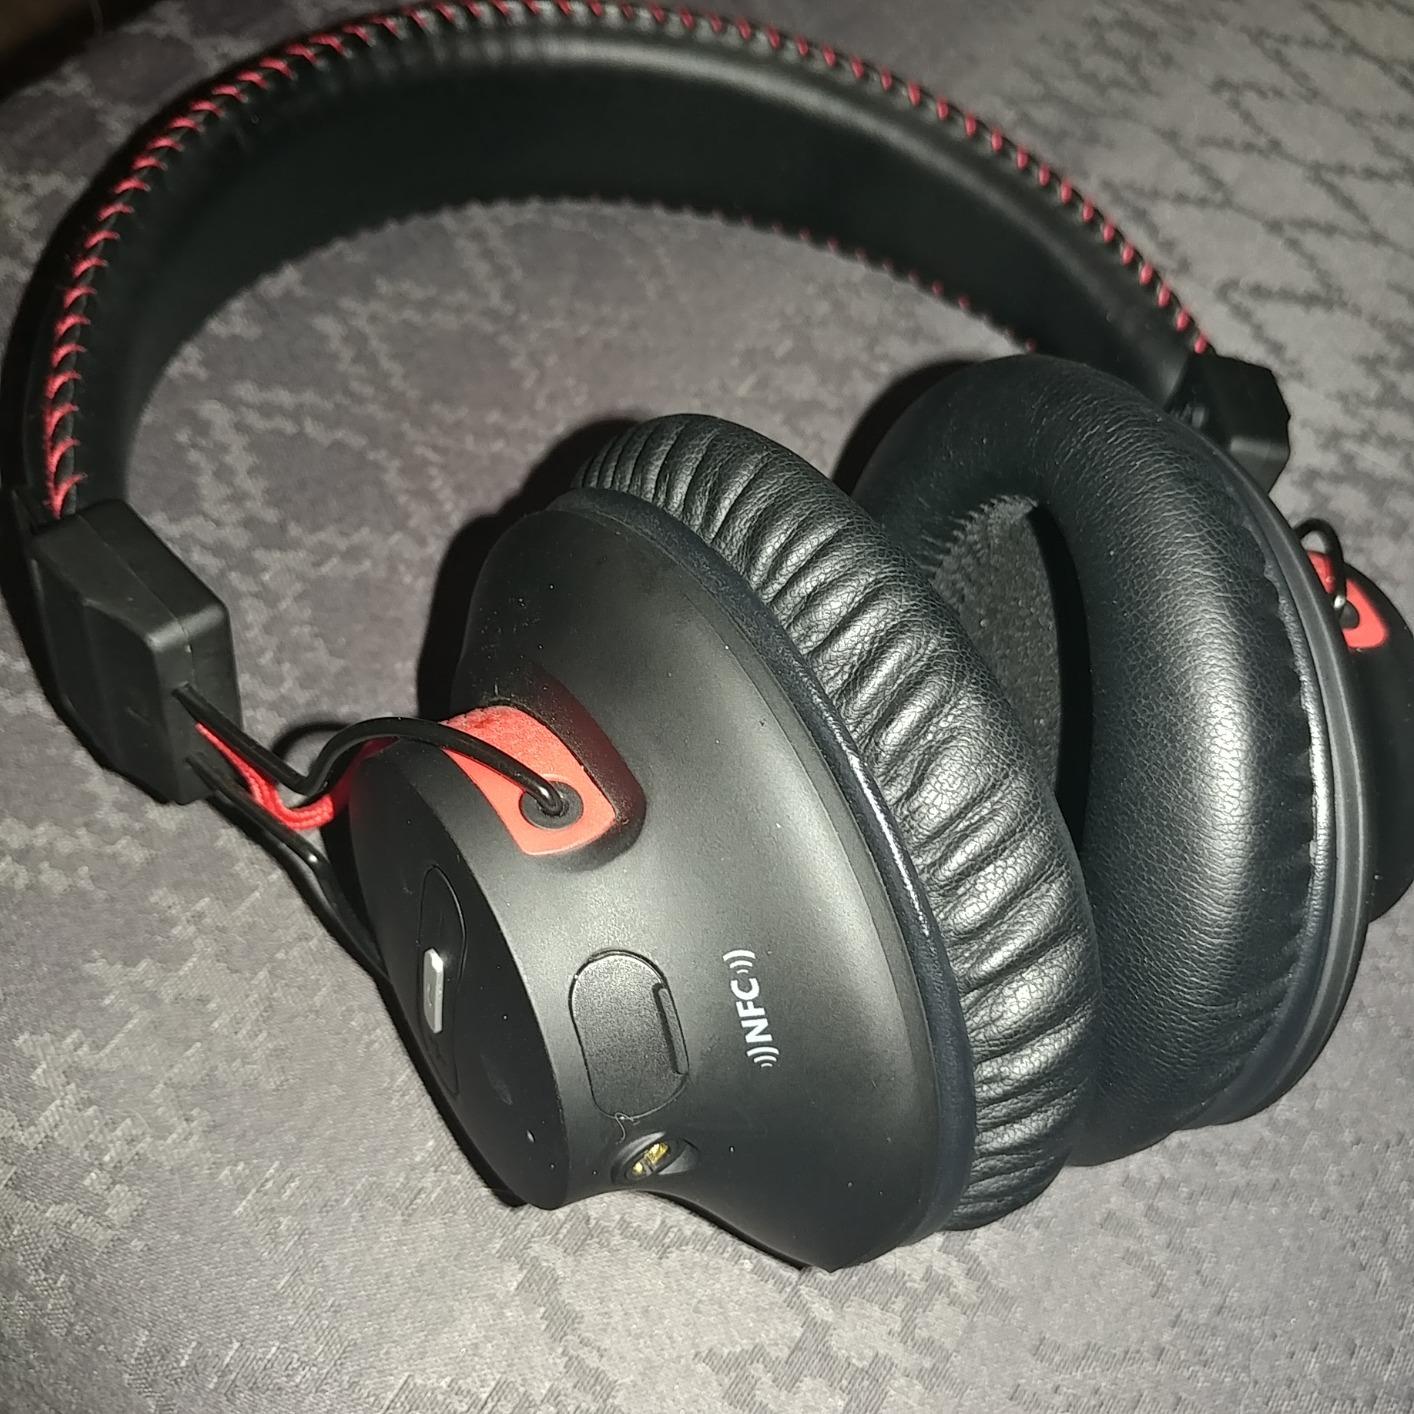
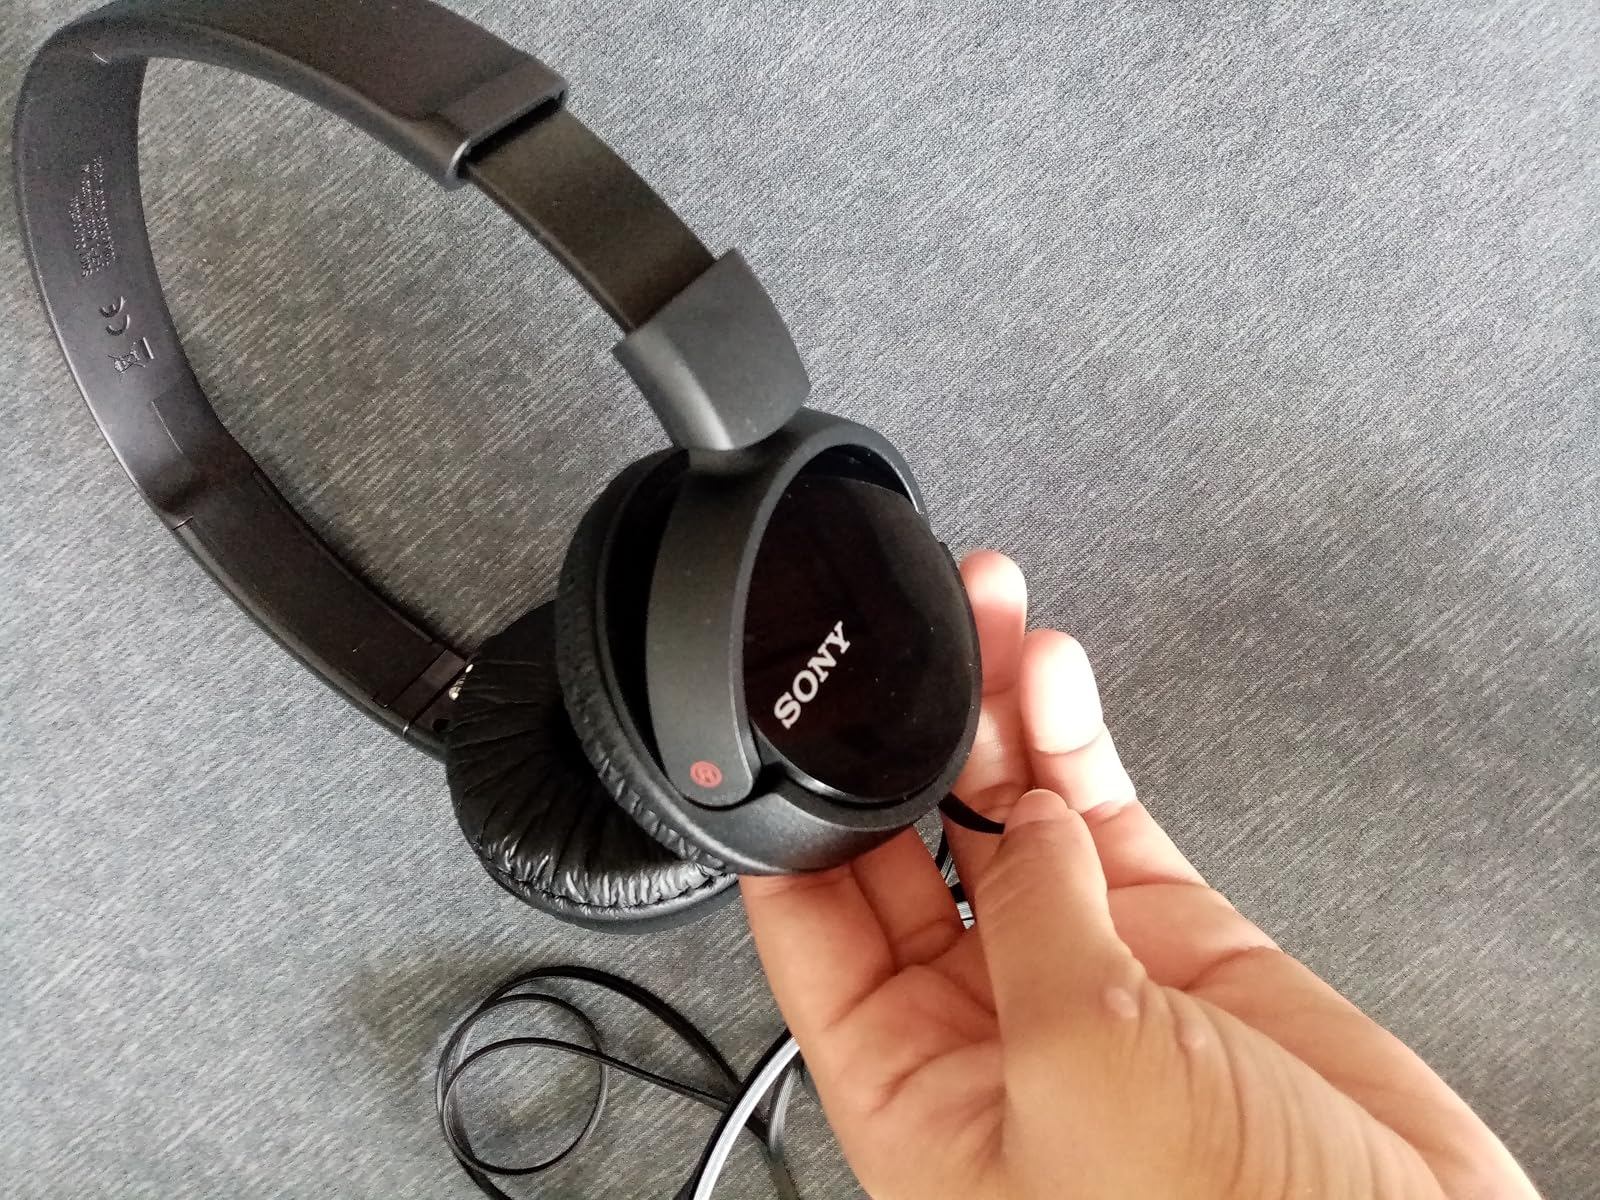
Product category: headphones
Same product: no